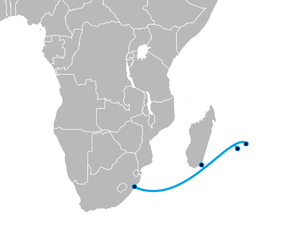
METISS est un projet de câble sous-marin qui a pour objectif de relier par fibre optique l'île Maurice, La Réunion, Madagascar et l'Afrique du Sud. Le contrat de construction, C&MA, a été signé le 13 décembre 2017 à Maurice par les six opérateurs régionaux qui financent sa construction.